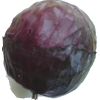
Label: red_cabbage